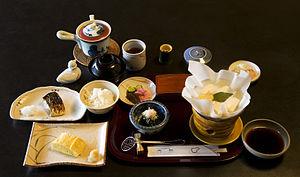
Petit déjeuner servi dans le Tamahan Ryokan, à Kyoto (Japon). Les plats comprennent du maquereau grillé, une omelette (dashimaki, ici à la manière de Kansai), du riz, du tofu bouilli dans kami nabe (ou pot en papier) avec de la sauce soja du negi et du Katsuobushi, un Tsukemono de concombre, panais et melon), de la soupe miso et du thé vert. 日本語: 京都にある料理旅館玉半の伝統的な朝食。メニューの内容は焼きサバ、関西風だし巻き卵、ご飯、紙鍋の湯豆腐(湯豆腐？)をコンロを付け、その側には葱とカツオだしと醤油が味付けの為に添えられている。そしてキュウリとカブと酢漬けの白瓜？の漬物そして緑茶。黒いお椀の中は味噌汁が入っている。